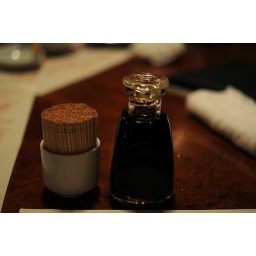
I love the little glass bottles they serve shoyu in at Japanese restaurants.